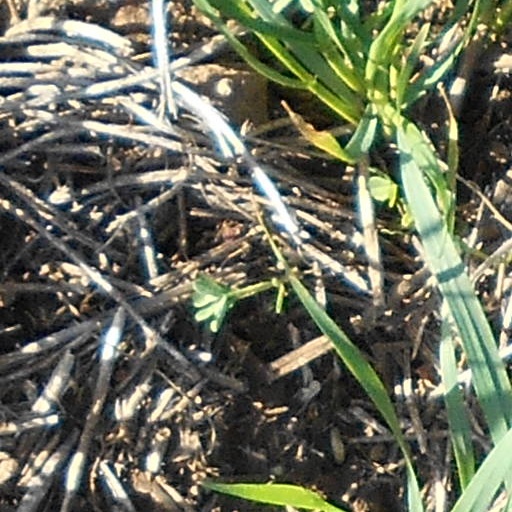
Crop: wheat